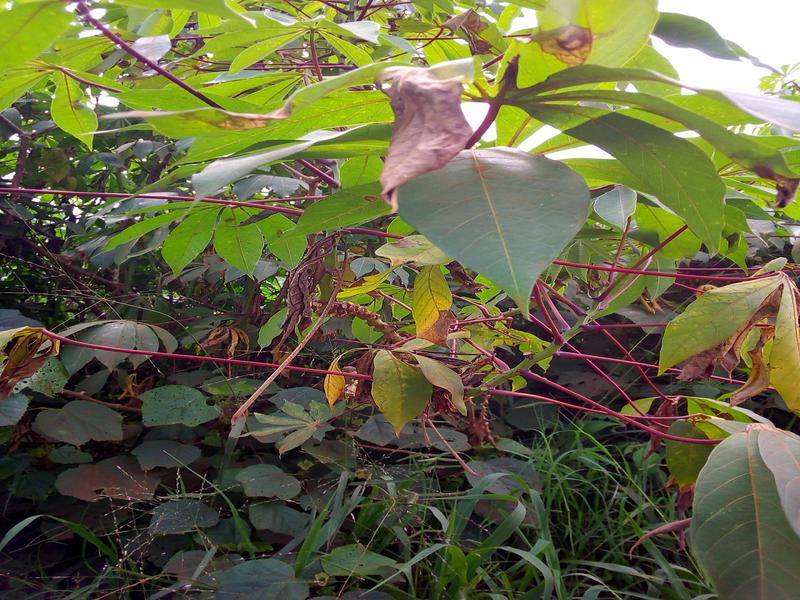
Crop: cassava
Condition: bacterial_blight